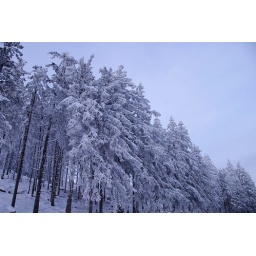
Actually, this is the black forest near Mummelsee.